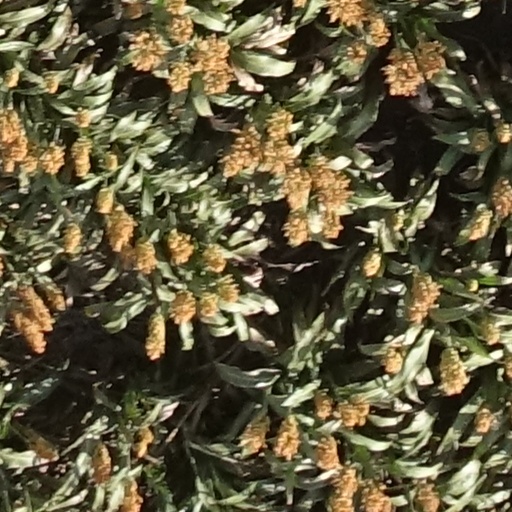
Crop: sorghum